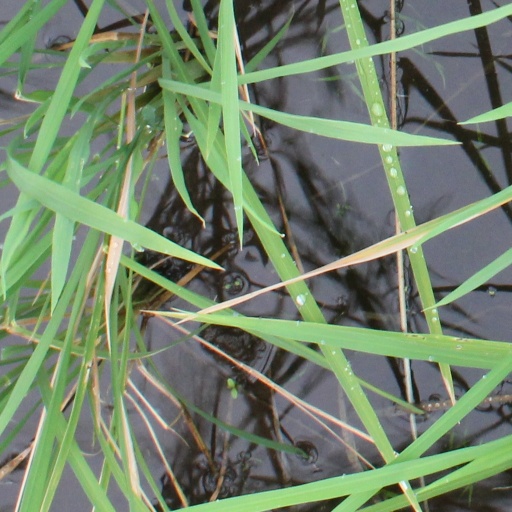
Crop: rice